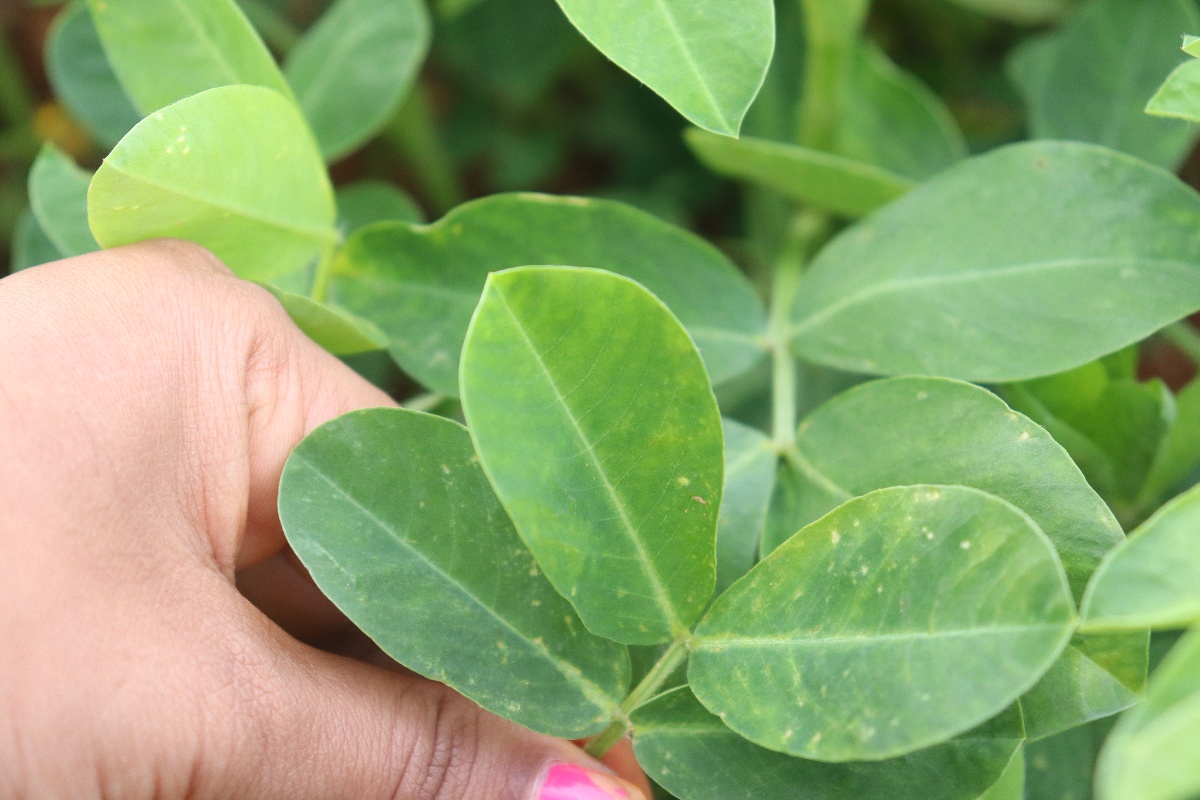
Label: healthy leaf